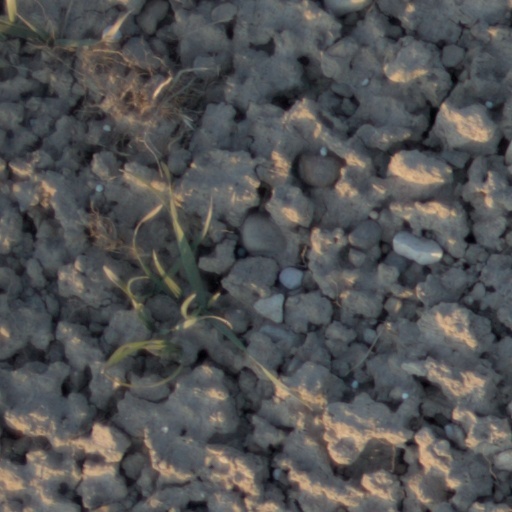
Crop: wheat